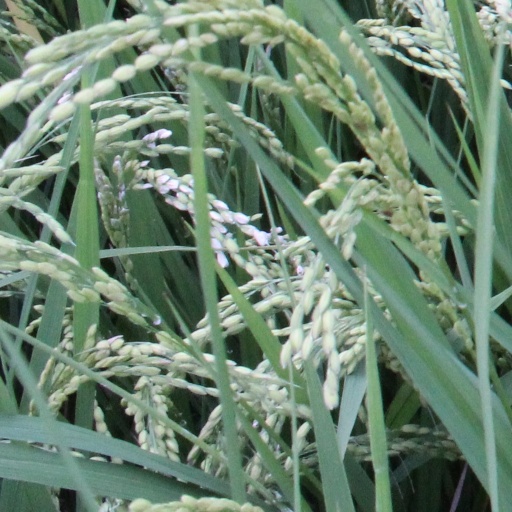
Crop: rice